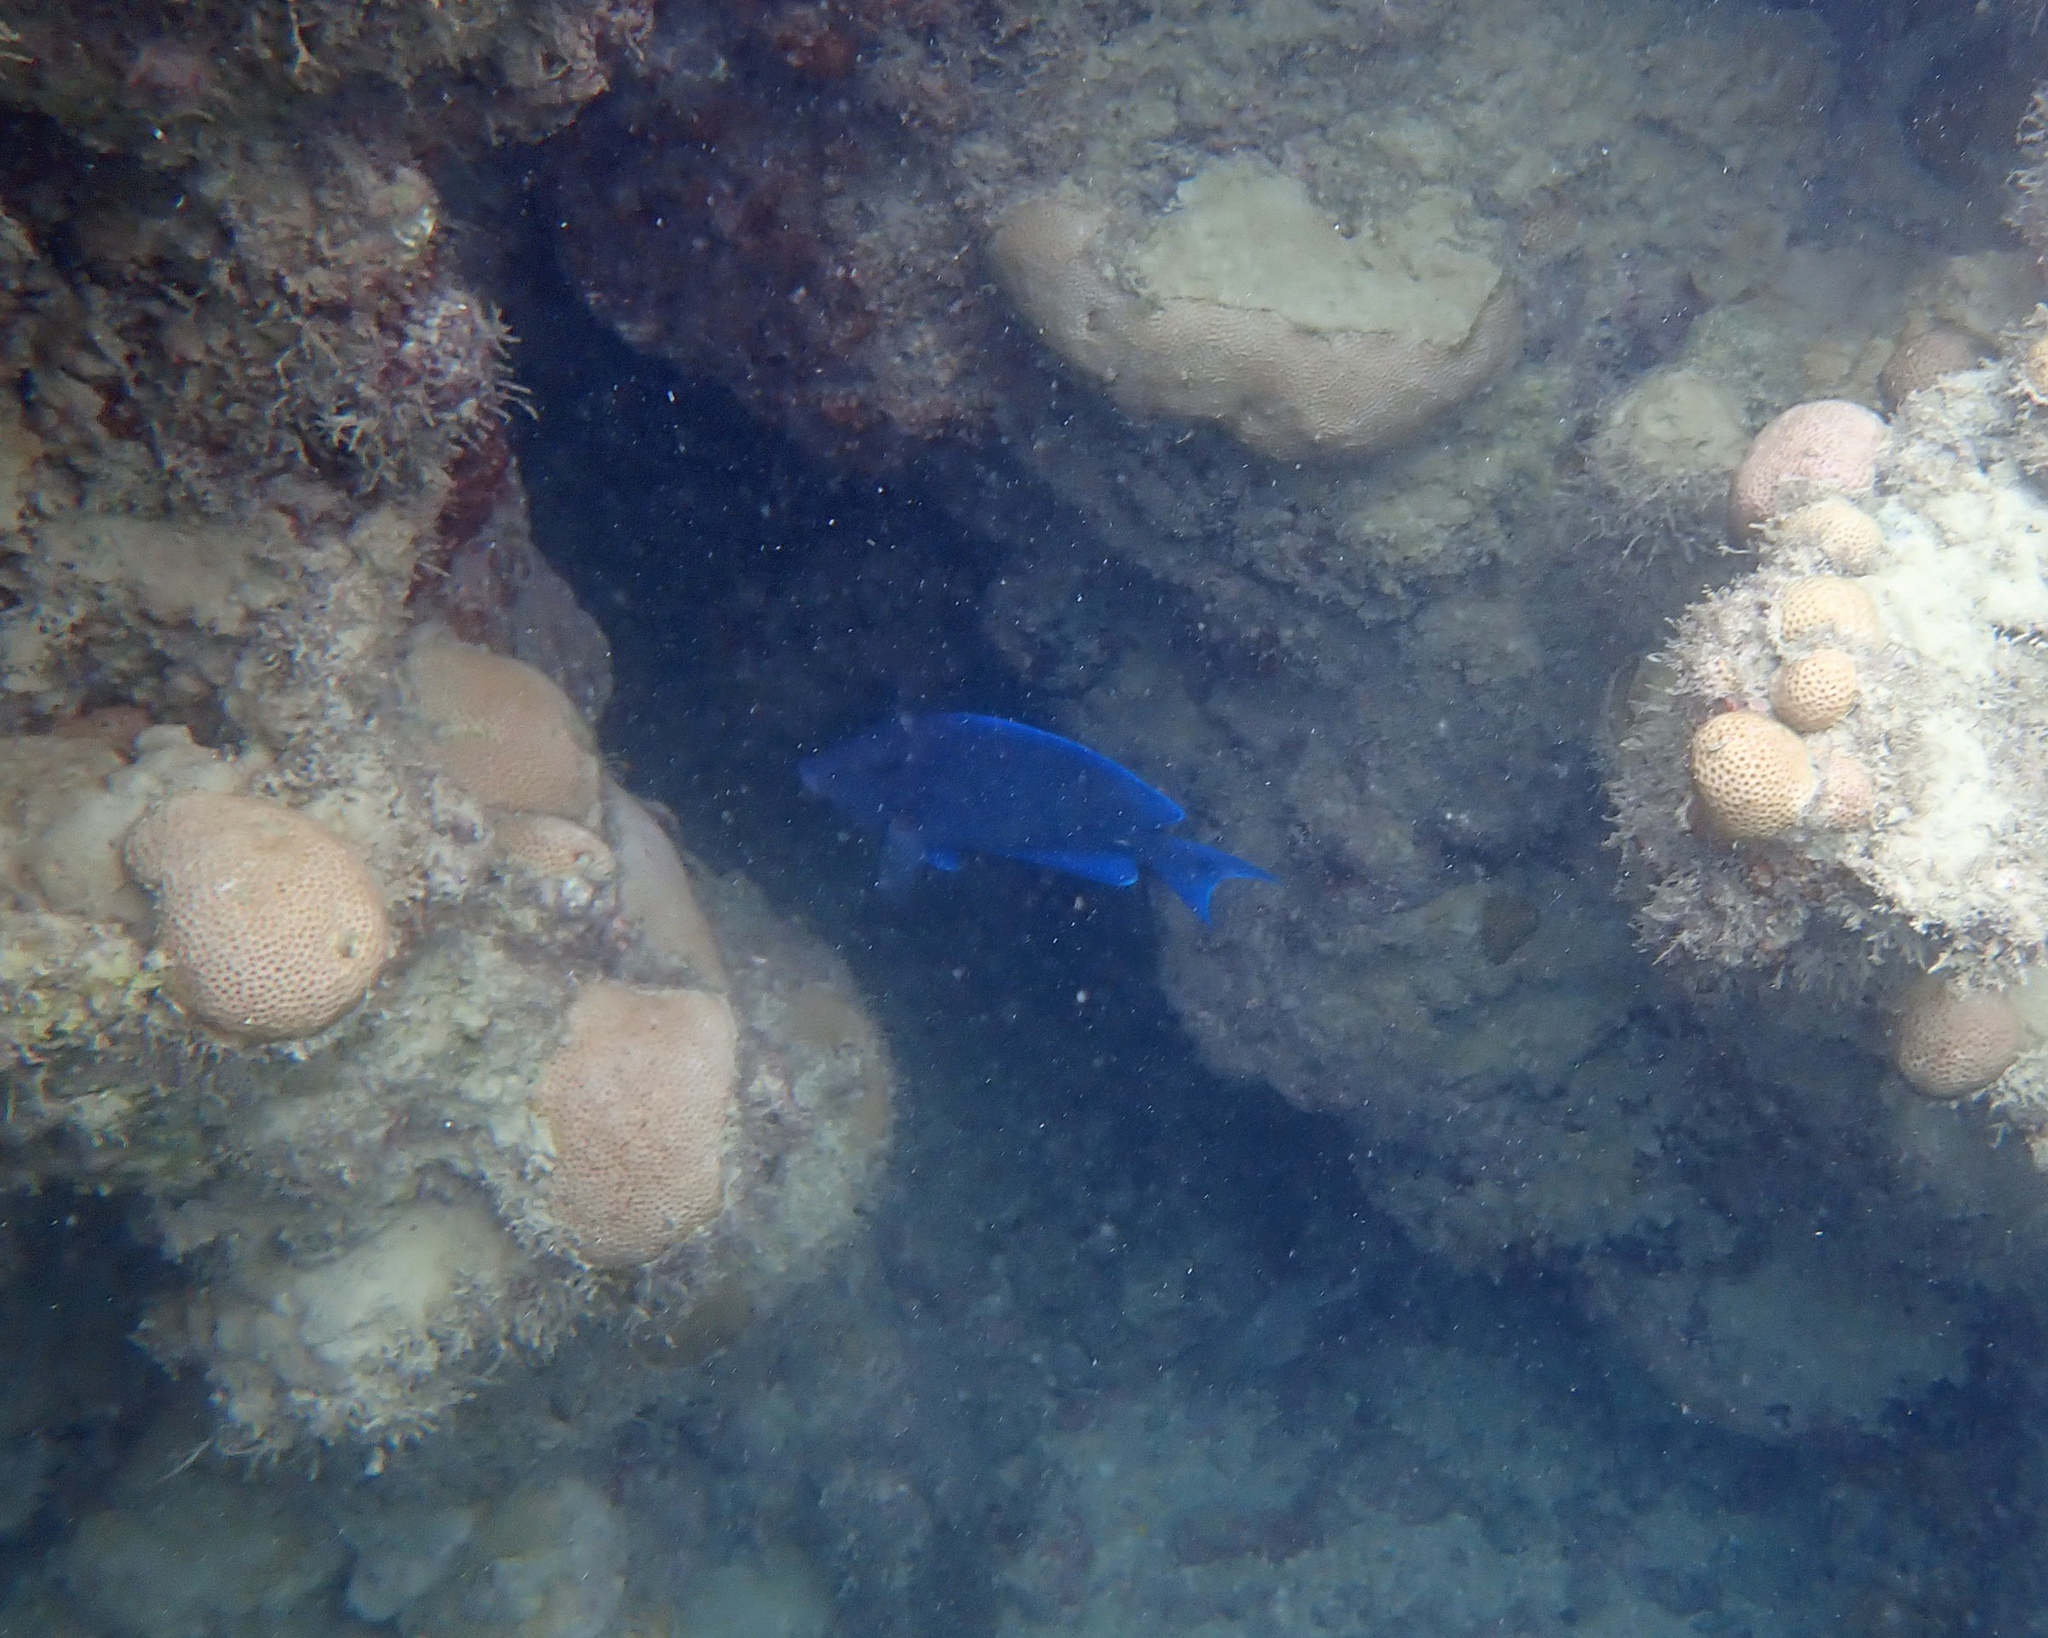
Acanthurus coeruleus (Atlantic Blue Tang)